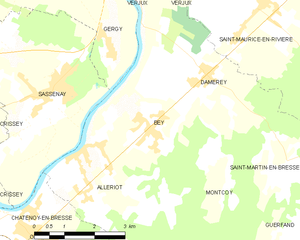
Carte des communes françaises